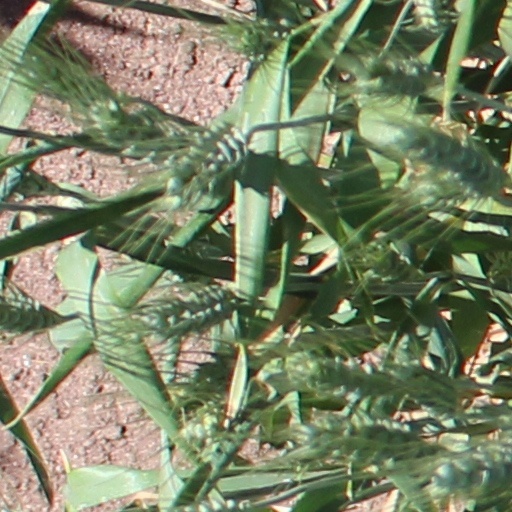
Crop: wheat